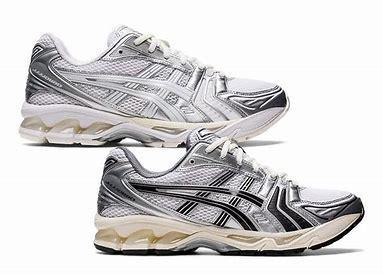
Brand: Asics
Model: Gel Kayano 14